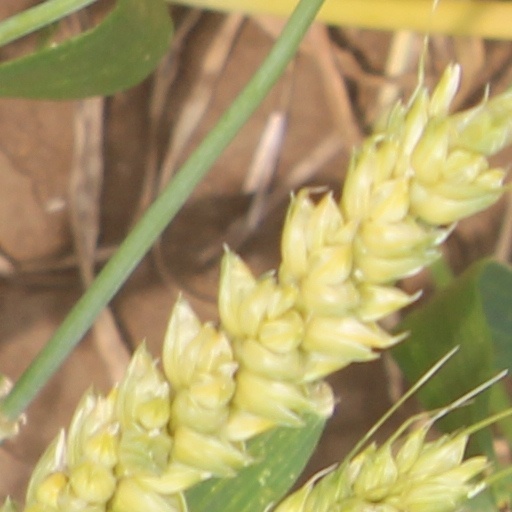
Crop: wheat